NASCAR Cup Series career of Jeff Gordon

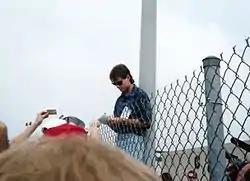
Gordon signing autographs for fans at the Open Test at the Indianapolis Motor Speedway in 1993.

In 1992, Roush Racing owner Jack Roush expressed interest in signing Gordon, which would keep him in the Ford Racing stable. However, Gordon's stepfather John Bickford had wanted Ray Evernham as crew chief, but Roush stated he selected crew chiefs, not his drivers. During the year, Rick Hendrick watched Gordon compete in a Busch race at Atlanta, and two days later, signed him to Hendrick Motorsports. Gordon made his Winston Cup debut in the 1992 Hooters 500 at Atlanta, the last race of that season, and finished 31st after crashing. In addition to the race being Richard Petty's final race in NASCAR and the championship battle among six drivers (eventually won by Alan Kulwicki by virtue of his second-place finish in the race), this was Gordon's first start in the No. 24 Chevrolet for Hendrick Motorsports that he has driven for his entire Cup Series career.